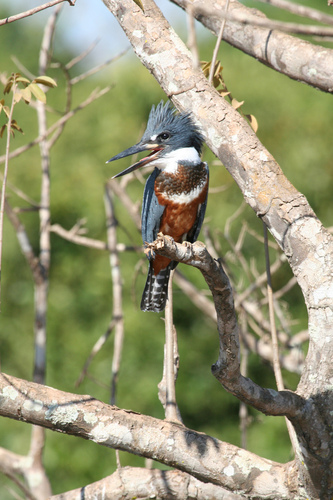
this little bird with a long bill has a red-like colored breast, sky blue wings and crown that looks like a punk rock style from the 80's.
medium brown white blue and orange bird with long blue beak and medium black eye
this is a very unique looking bird with a big beak with a brown belly, and blue wings.
a beautiful crown of grey adorns this small bird with a particularly long bill and patches of white and grey make up the belly feathers which are predominately brown.
this colorful bird has tall, spiked crown feathers, a long, straight bill, and is blue, white and rust colored.
this bird has wings that are blue with an orange belly
this bird has wings that are blue and has a long bill
this bird has wings that are blue and has a red body and long bill
this bird has a spotted tail, a long narrow pointy beak, hair sticking up from its head, and a brown, gray and white body,blue, brown and white feathered bird with a sharp looking bill and spiky feathers on the crown.
Species: Ringed Kingfisher